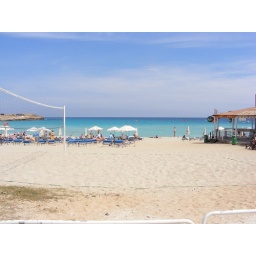
Nissi Beach.  Viewed from our hire car in the little car park, whilst eating ice creams!